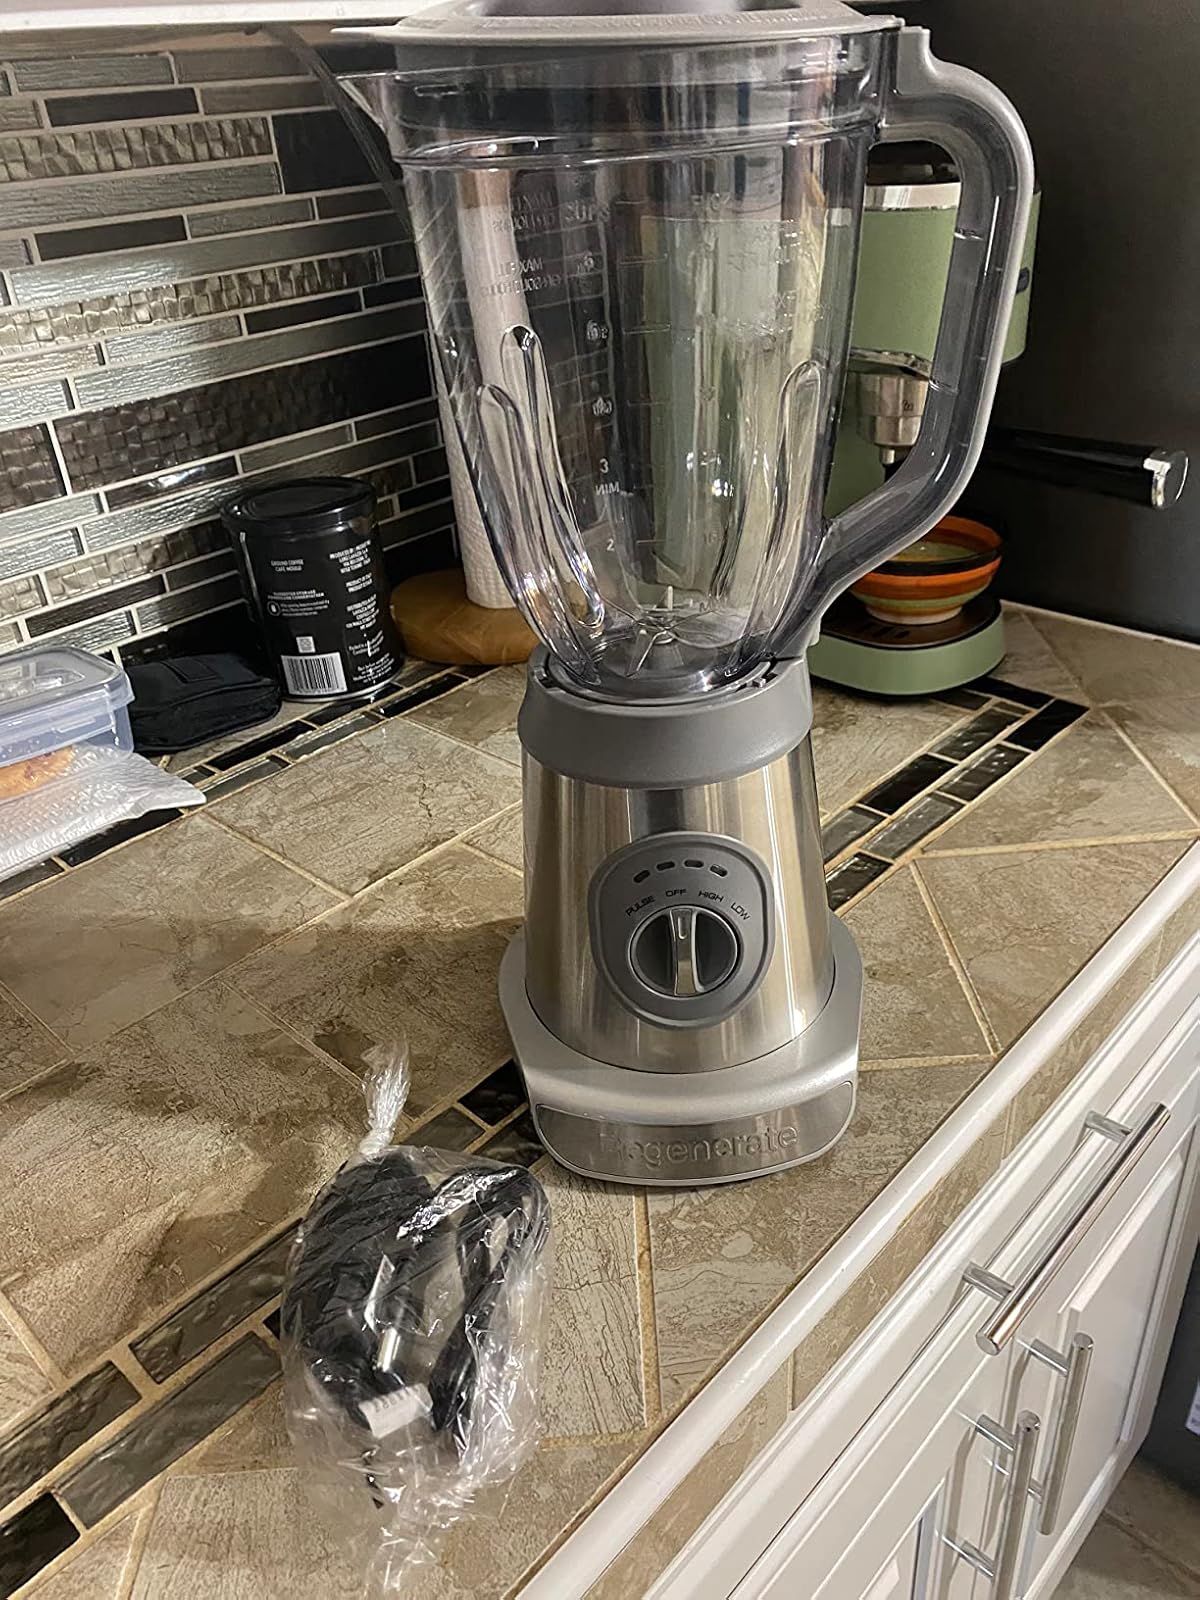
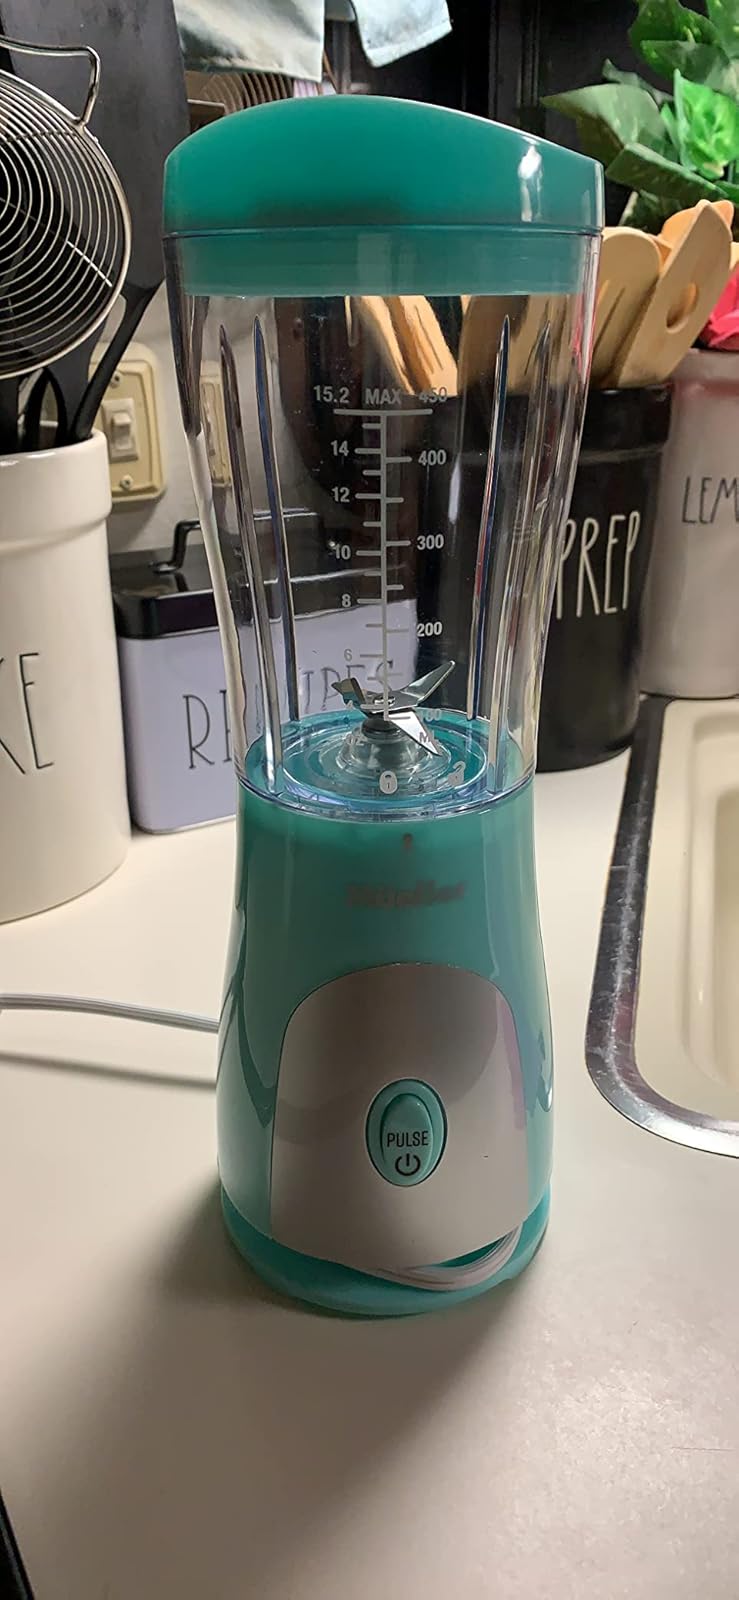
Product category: items_blender
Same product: no